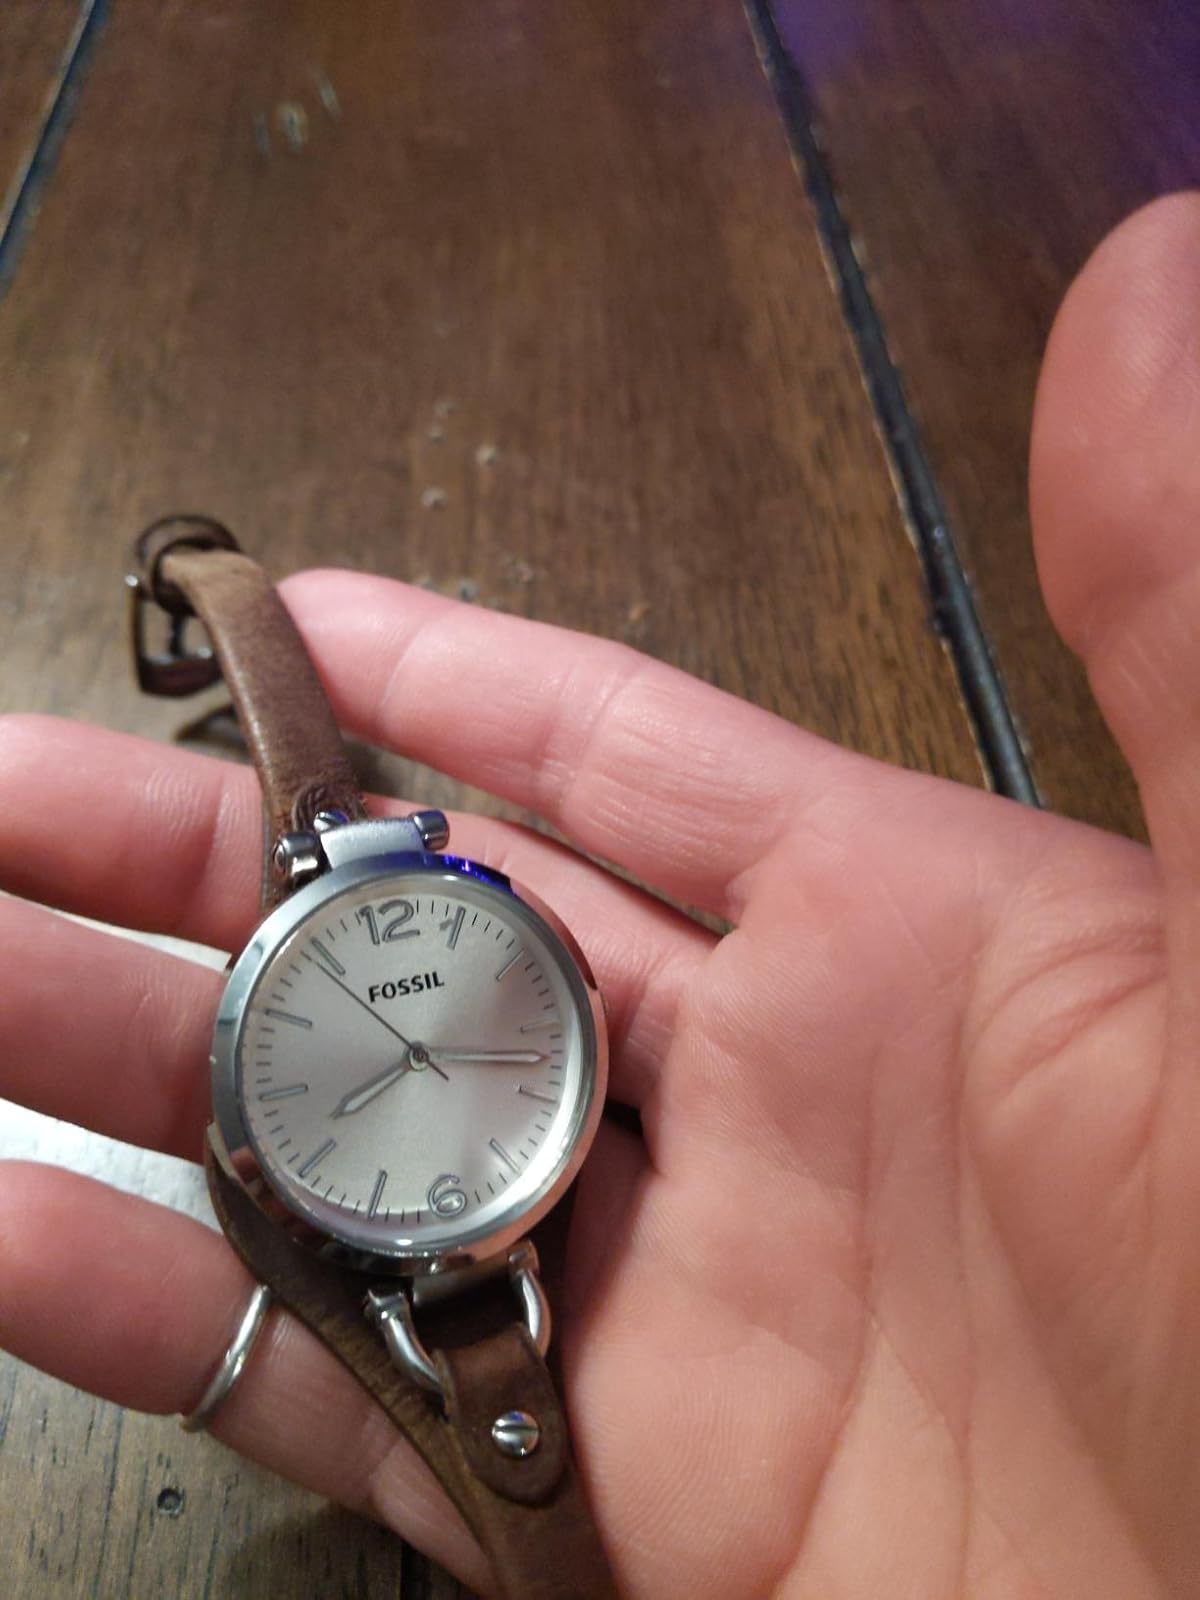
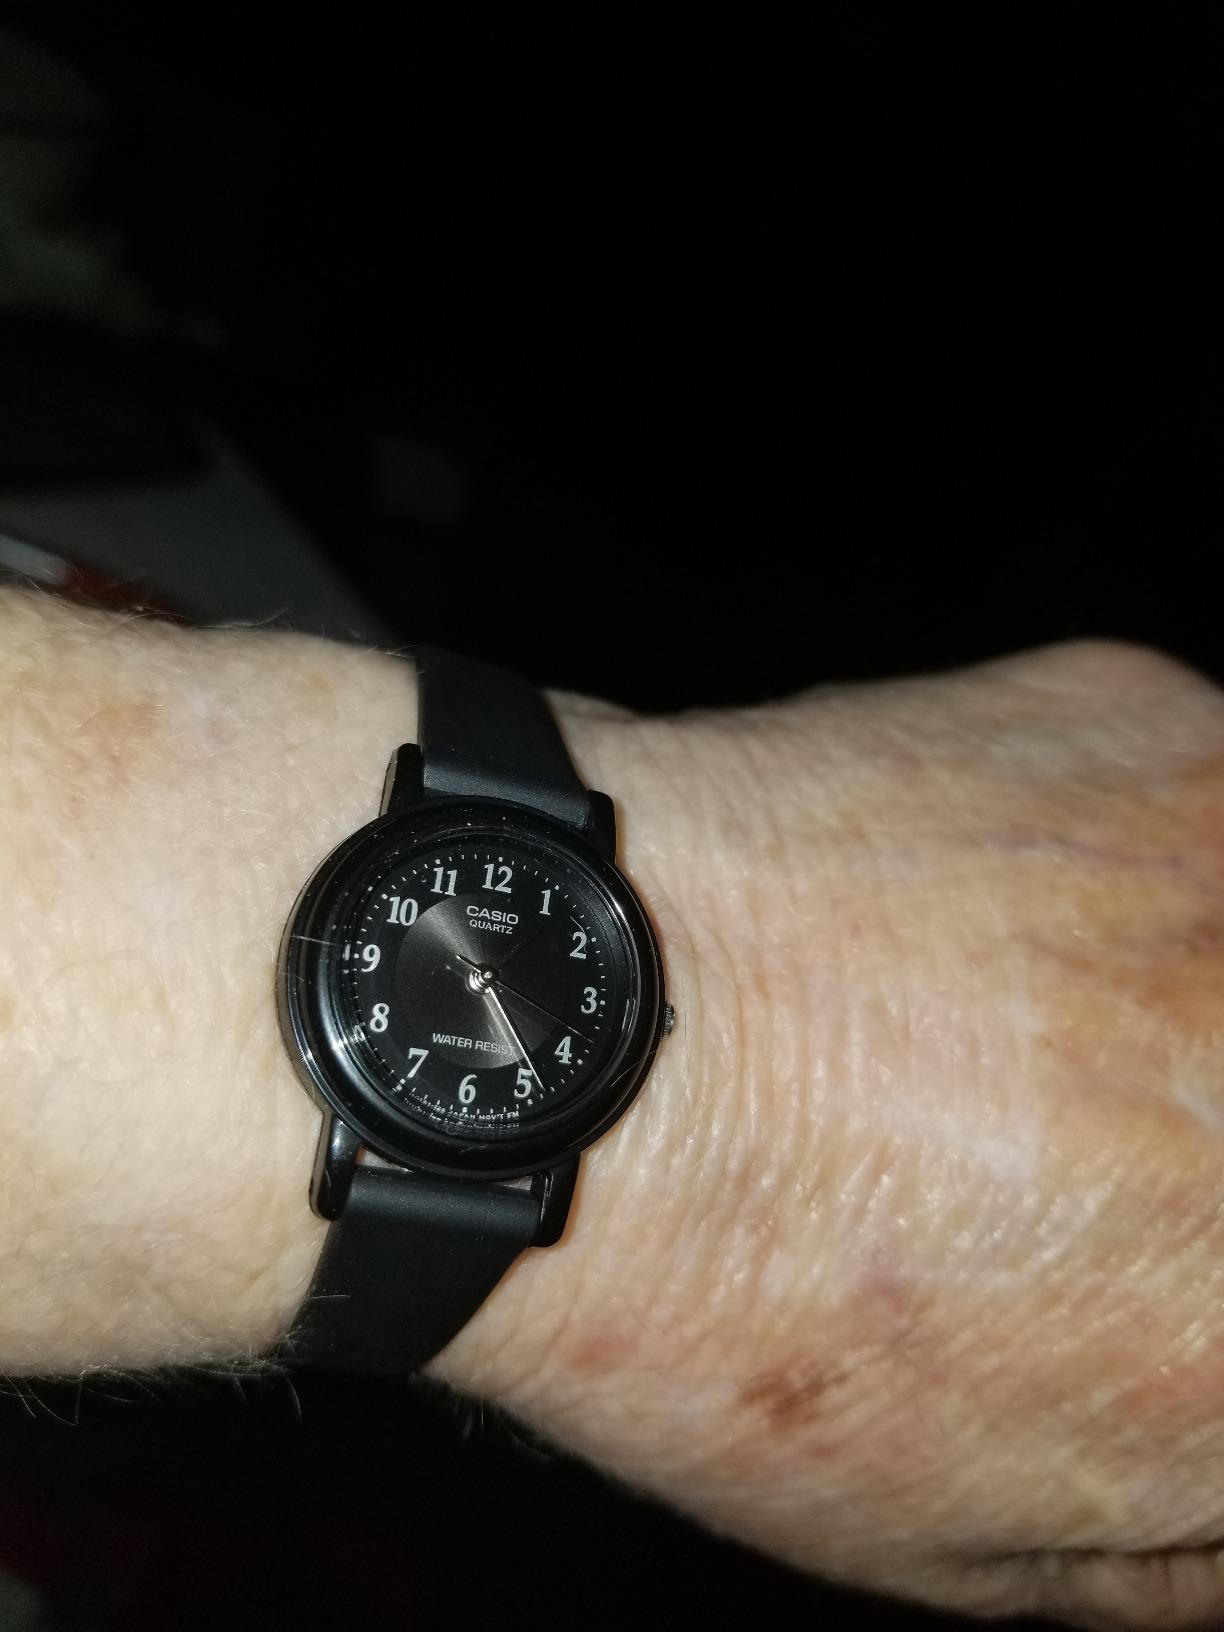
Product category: accessories_watch
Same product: no